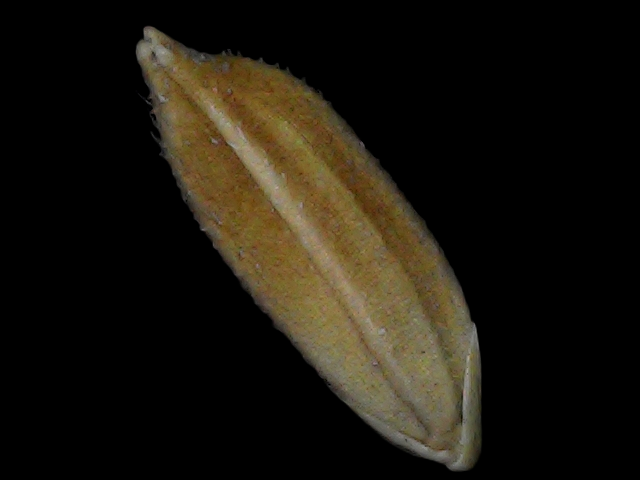
Rice variety: Bd91